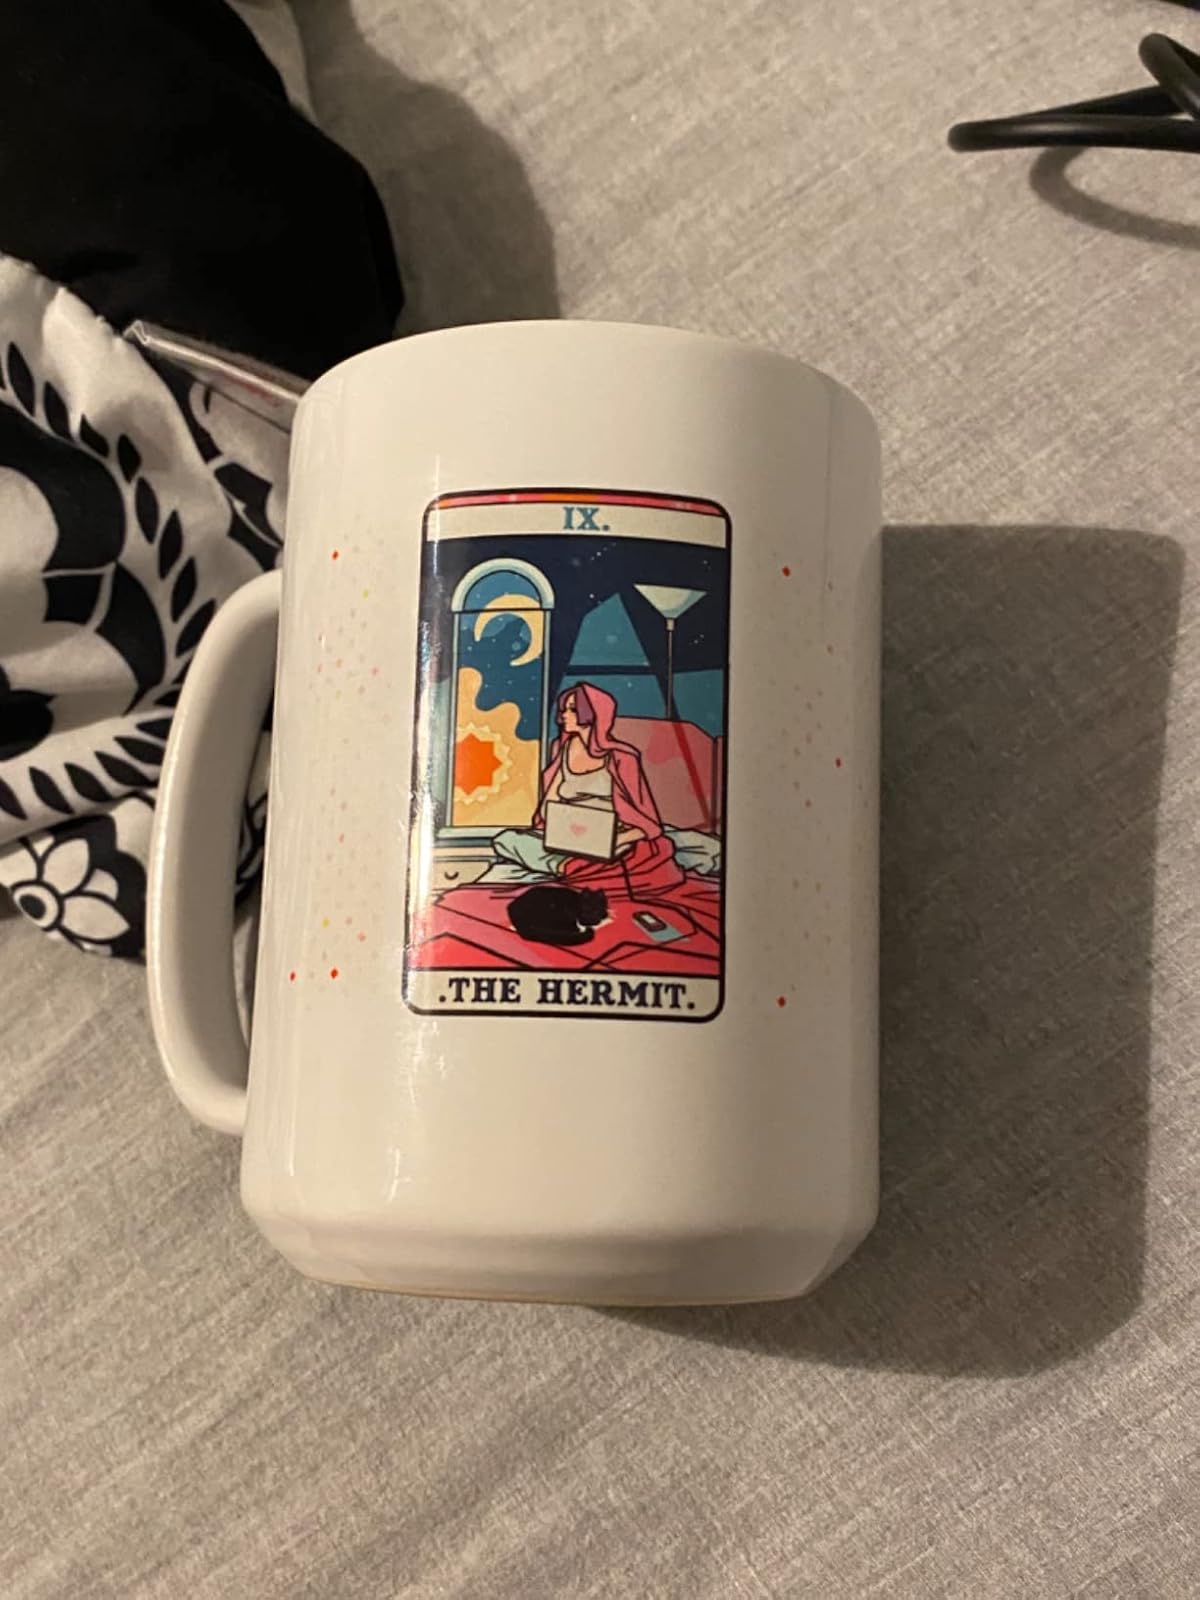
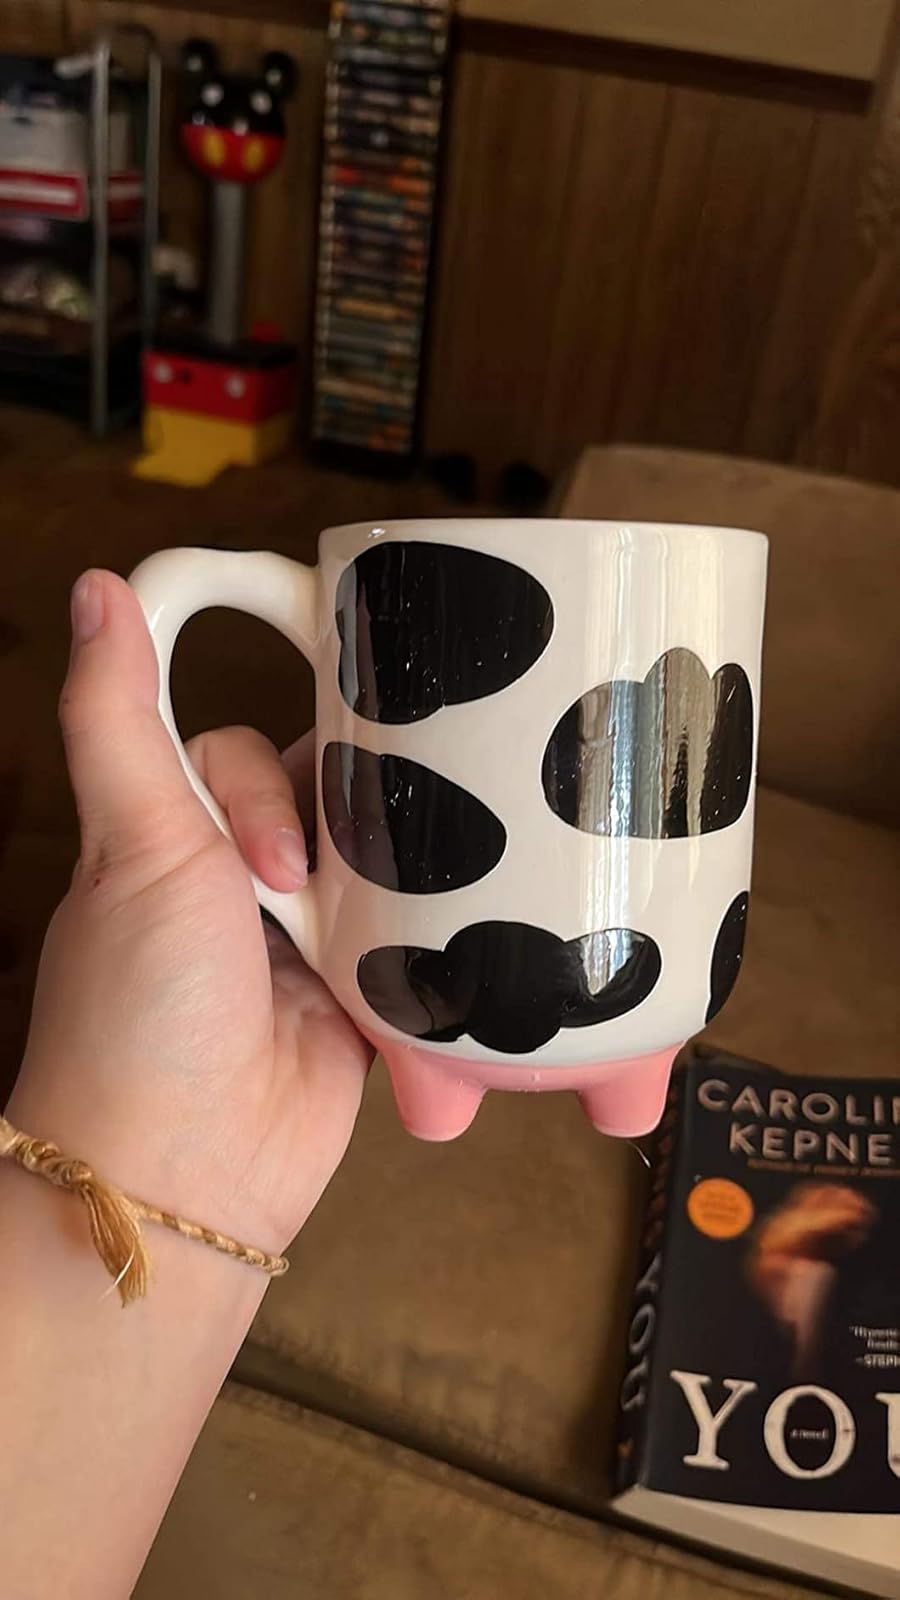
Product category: items_mug
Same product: no